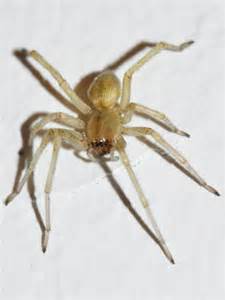
Label: ragno